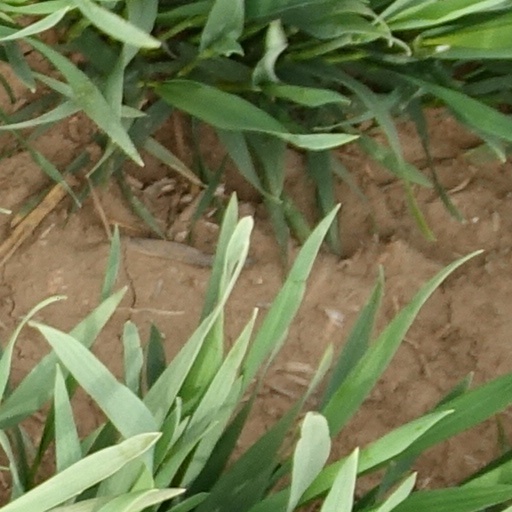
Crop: wheat